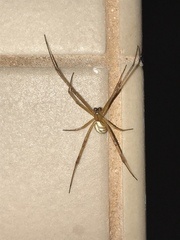
Species: Lactrodectus_hesperus